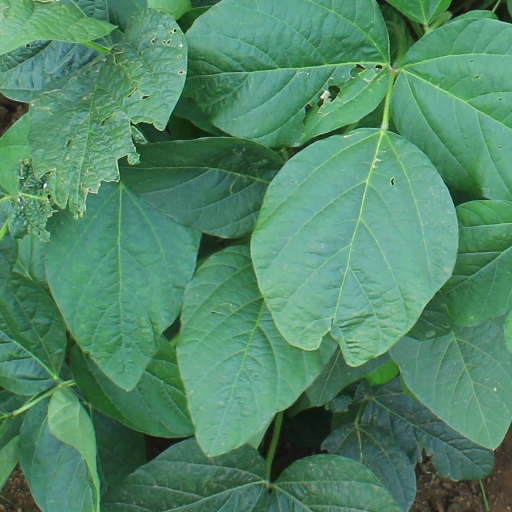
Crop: soybean